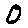
Label: 0